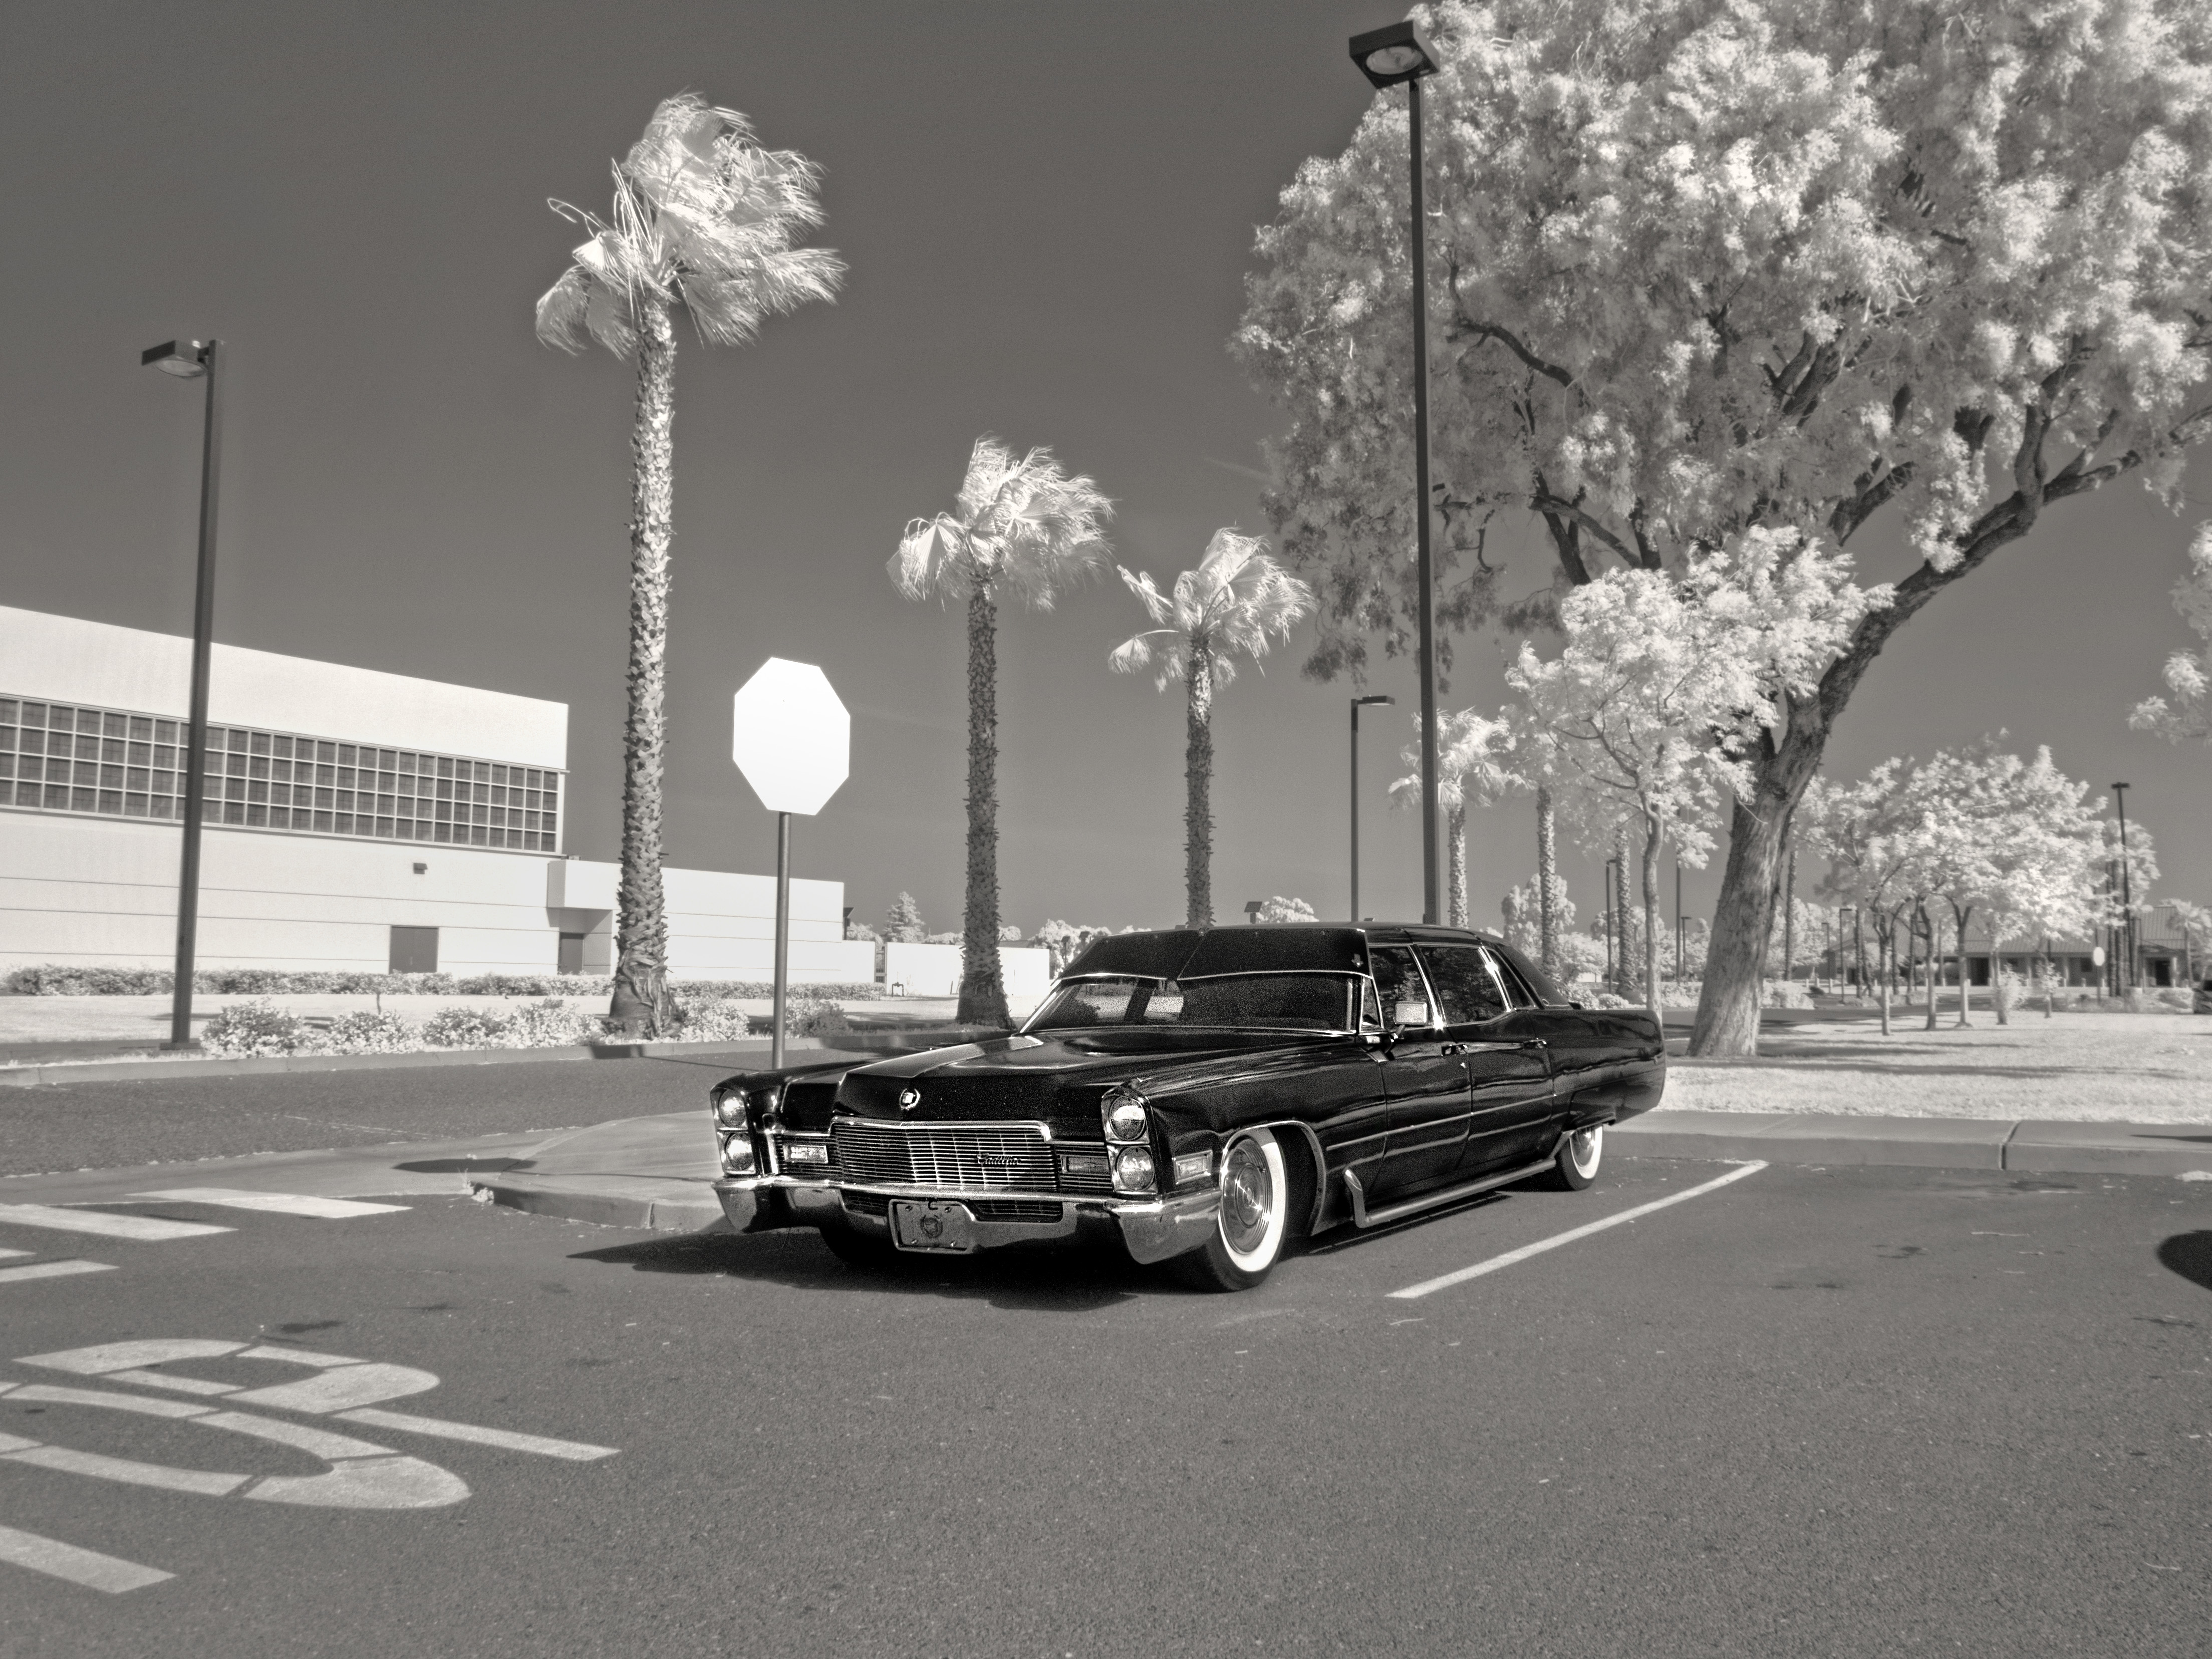
black and white, car, vehicle, black, monochrome, vintage car, cadillac, series75, land vehicle, monochrome photography, automobile make, automotive design, luxury vehicle